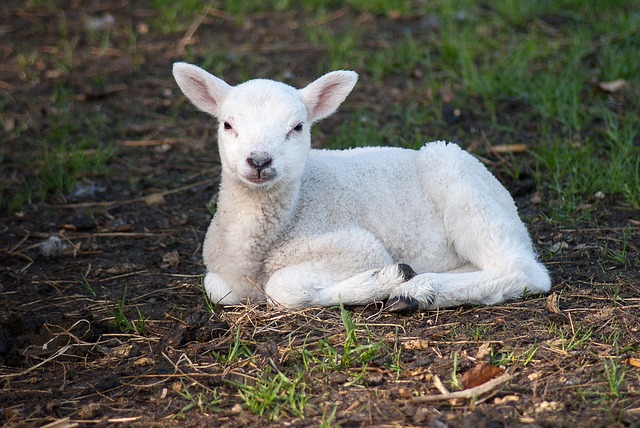
Label: pecora